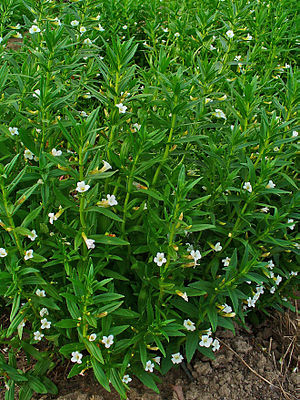
Nådesurt-slægten
Læge-Nådesurt (Gratiola officinalis)